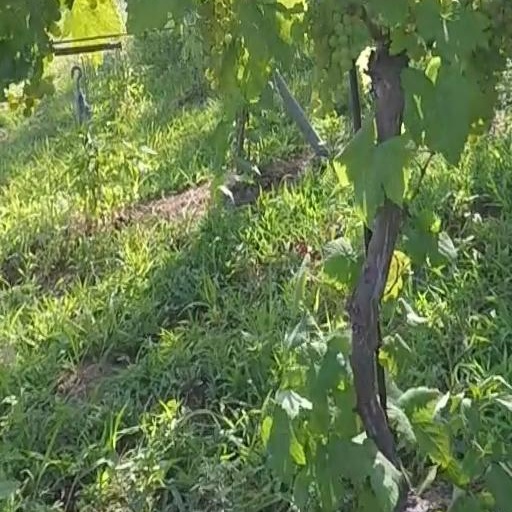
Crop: grape